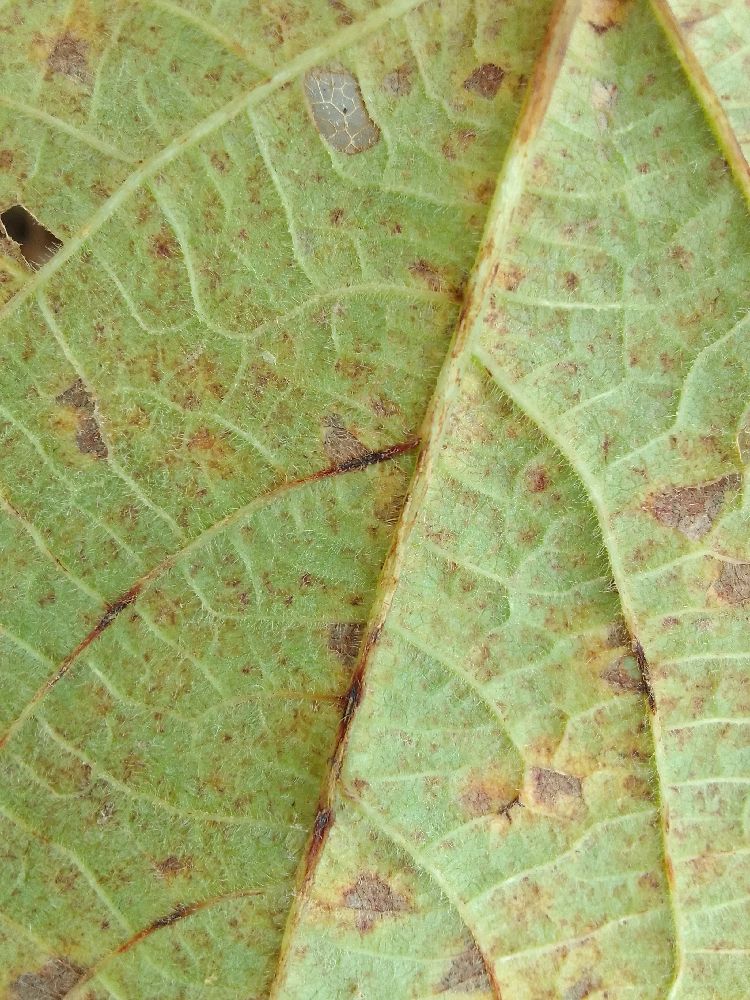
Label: anthracnose